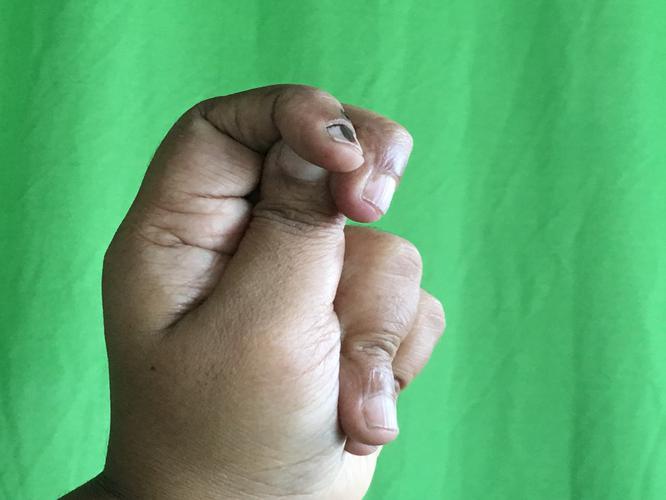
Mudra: Katakamukha_2
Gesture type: single_hand